AC power plugs and sockets

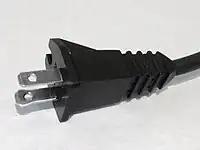

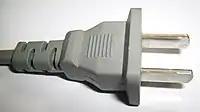

The plug defined in SI 32 (IS16A-R) is used only in Israel, the Gaza Strip and the West Bank. There are two versions: an older one with flat pins, and a newer one with round pins.